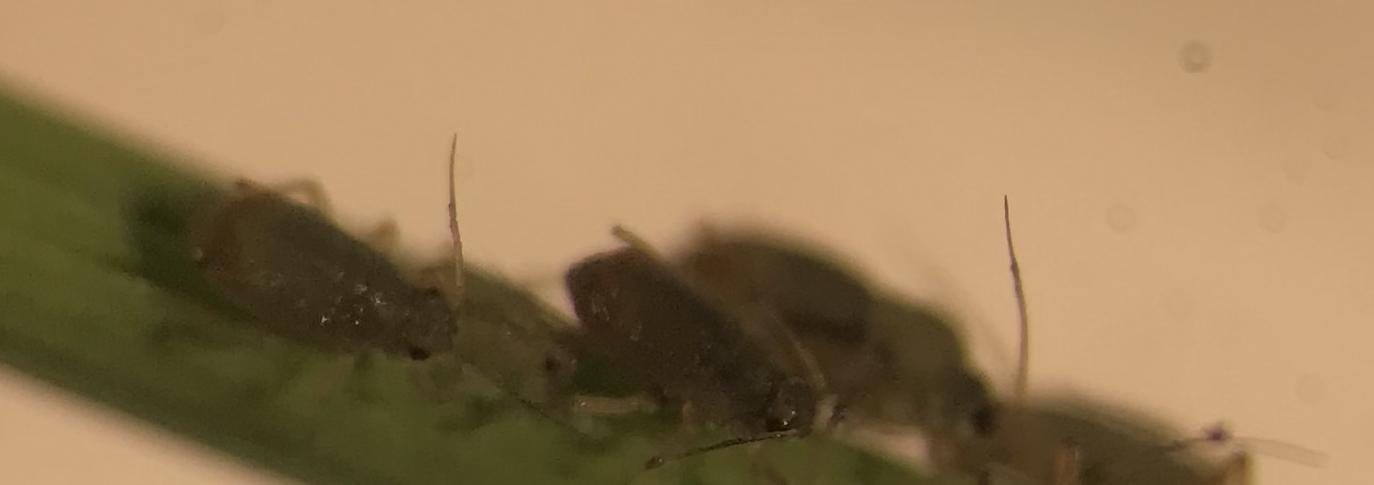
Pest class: bird_cherry_oat_aphid